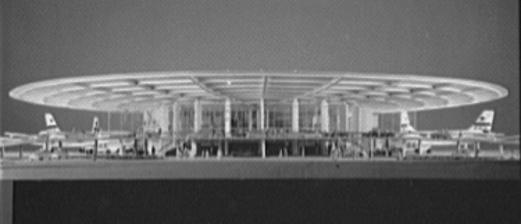
Building: Worldport (Pan Am)
Country: United States of America
Year built: 1960
Former terminal at JFK Airport in New York City Worldport The original configuration of the Worldport Alternative names Terminal 3 General information Status Demolished Opened May 24, 1960 ; 64 years ago ( May 24, 1960 ) Demolished 2013 ; 12 years ago ( 2013 ) Client Pan American World Airways (1960–1990) Delta Air Lines (1990–2013) Terminal 3 , also known by the trademarked name Worldport , was an airport terminal built by Pan American World Airways (Pan Am) in 1960 at John F. Kennedy International Airport in Queens , New York , United States . It operated from May 24, 1960 to May 24, 2013, and was demolished in 2013–2014. History Original use The distinctive "flying saucer" roof design of Worldport The terminal was originally known as the "Pan Am Terminal" or Pan Am "Unit Terminal Building" (UTB). It was designed by Ives, Turano & Gardner Associated Architects and Walther Prokosch of Tippets-Abbett-McCarthy-Stratton as a showcase for international jet travel and was particularly famous for its 4-acre (1.6 ha) "flying saucer" roof projecting out from the outer columns of the terminal supported on 32 sets of pre-stressed horizontal steel posts and cables. The terminal was designed to allow for aircraft to be parked under the overhanging roof; marketing brochures promoted it as the Jet Age terminal that brought the plane to the passenger. The overhang sheltered passengers as they boarded the aircraft by stairs or by uncovered bridges. The American Institute of Architects (AIA) Guide to New York City called the terminal a "genuine architectural attempt to answer the problem of all-weather connections to the planes" but derided the overall concept as "compromised by an overabundance of distracting detail". The building's facade originally featured zodiac figures made by sculptor Milton Hebald , although these were later removed by the Port Authority . The terminal featured the Panorama Room, a dining room with a view of the entire concourse, and the Clipper Hall museum of Pan Am history. In 1971, the terminal was expanded to accommodate the large Boeing 747 and renamed the "Pan Am Worldport". Worldport was the world's largest airline terminal and held the title for several years. Worldport under construction A Pan Am Boeing 707-100 at Worldport (1961) In 2012 Operation of Worldport changed hands when Pan Am declared bankruptcy in 1991. Delta Air Lines acquired many of Pan Am's assets, including the lease on Worldport, which became known simply as "Terminal 3", and operated most of its long-haul flights out of JFK to Europe, Asia, Africa, and South America from the building. In March 2006, Delta COO Jim Whitehurst announced that Delta would spend US$10 million before the end of that year to renovate Terminal 2 and Terminal 3, including its public spaces, BusinessElite lounge, and Crown Room Clubs. In the July 2007 issue of Delta's Sky Magazine , Delta Senior Vice President Joanne Smith remarked on the "distinctive" saucer roof in an article on new flooring, lighting, and signage at this "historic airport". Redevelopment and preservation campaign On August 4, 2010, The New York Times reported that Delta was planning to move its international flights to Terminal 4 following the construction of nine additional gates in Concourse B of that terminal. Delta's domestic flights would continue to be operated out of Terminal 2. Terminal 3 would subsequently be demolished to create additional aircraft parking between Terminals 2 and 4. Construction of the Terminal 4 expansion began in November 2010 and was completed in May 2013. The passageway to Worldport was closed just before its demolition On May 23, 2013, the final departure from Terminal 3, Delta Air Lines Flight 268, a Boeing 747-400 to Tel Aviv Ben Gurion Airport , departed from Gate 6 at 11:25pm local time. The terminal ceased operations on the next day, 53 years to the day from when it opened. Preservation groups campaigned to save the building and have it nominated by the New York State Historic Preservation Office as a historic place . On June 19, 2013, Worldport was placed on the National Trust for Historic Preservation 's list of eleven Most Endangered Places in America for 2013, but by June 25, 2013, demolition of the elevated roadway leading to the terminal had already begun, although preservationists continued to protest against the demolition of the building itself. The New York State Historic Preservation Office, which had revoked the building's eligibility for the National Register of Historic Places in 2001, upheld this decision in May 2013, claiming the building had lost significant historic integrity due to excessive modifications. The preservation campaign was ultimately unsuccessful and demolition of the flying saucer roof was completed on November 22, 2013. Demolition work on the remainder of the terminal completed in summer 2014. The National Trust for Historic Preservation cited Worldport as one of ten historic sites lost in 2013. There was subsequently a media outcry, particularly in other countries, over the demolition of Worldport. Several online petitions requesting the restoration of the original 'flying saucer' gained popularity. In popular culture The Worldport in Live and Let Die Worldport has appeared in several films and publications. A Pan Am Boeing 747 and the Worldport briefly appear in the 1973 James Bond film Live and Let Die . A partially digital reconstruction of the Pan Am Terminal is featured in most episodes of the ABC television series Pan Am , as the show's Pan Am characters are based there. The September 22, 1961 issue of Life featured a photo essay of JFK Airport (then known as Idlewild Airport) by Ukrainian-born photographer Dmitri Kessel . Many of the photos were of the newly built Pan Am Terminal. References Notes